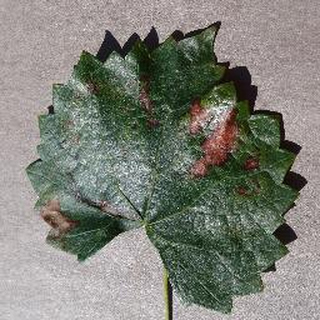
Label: grape_esca_black_measles